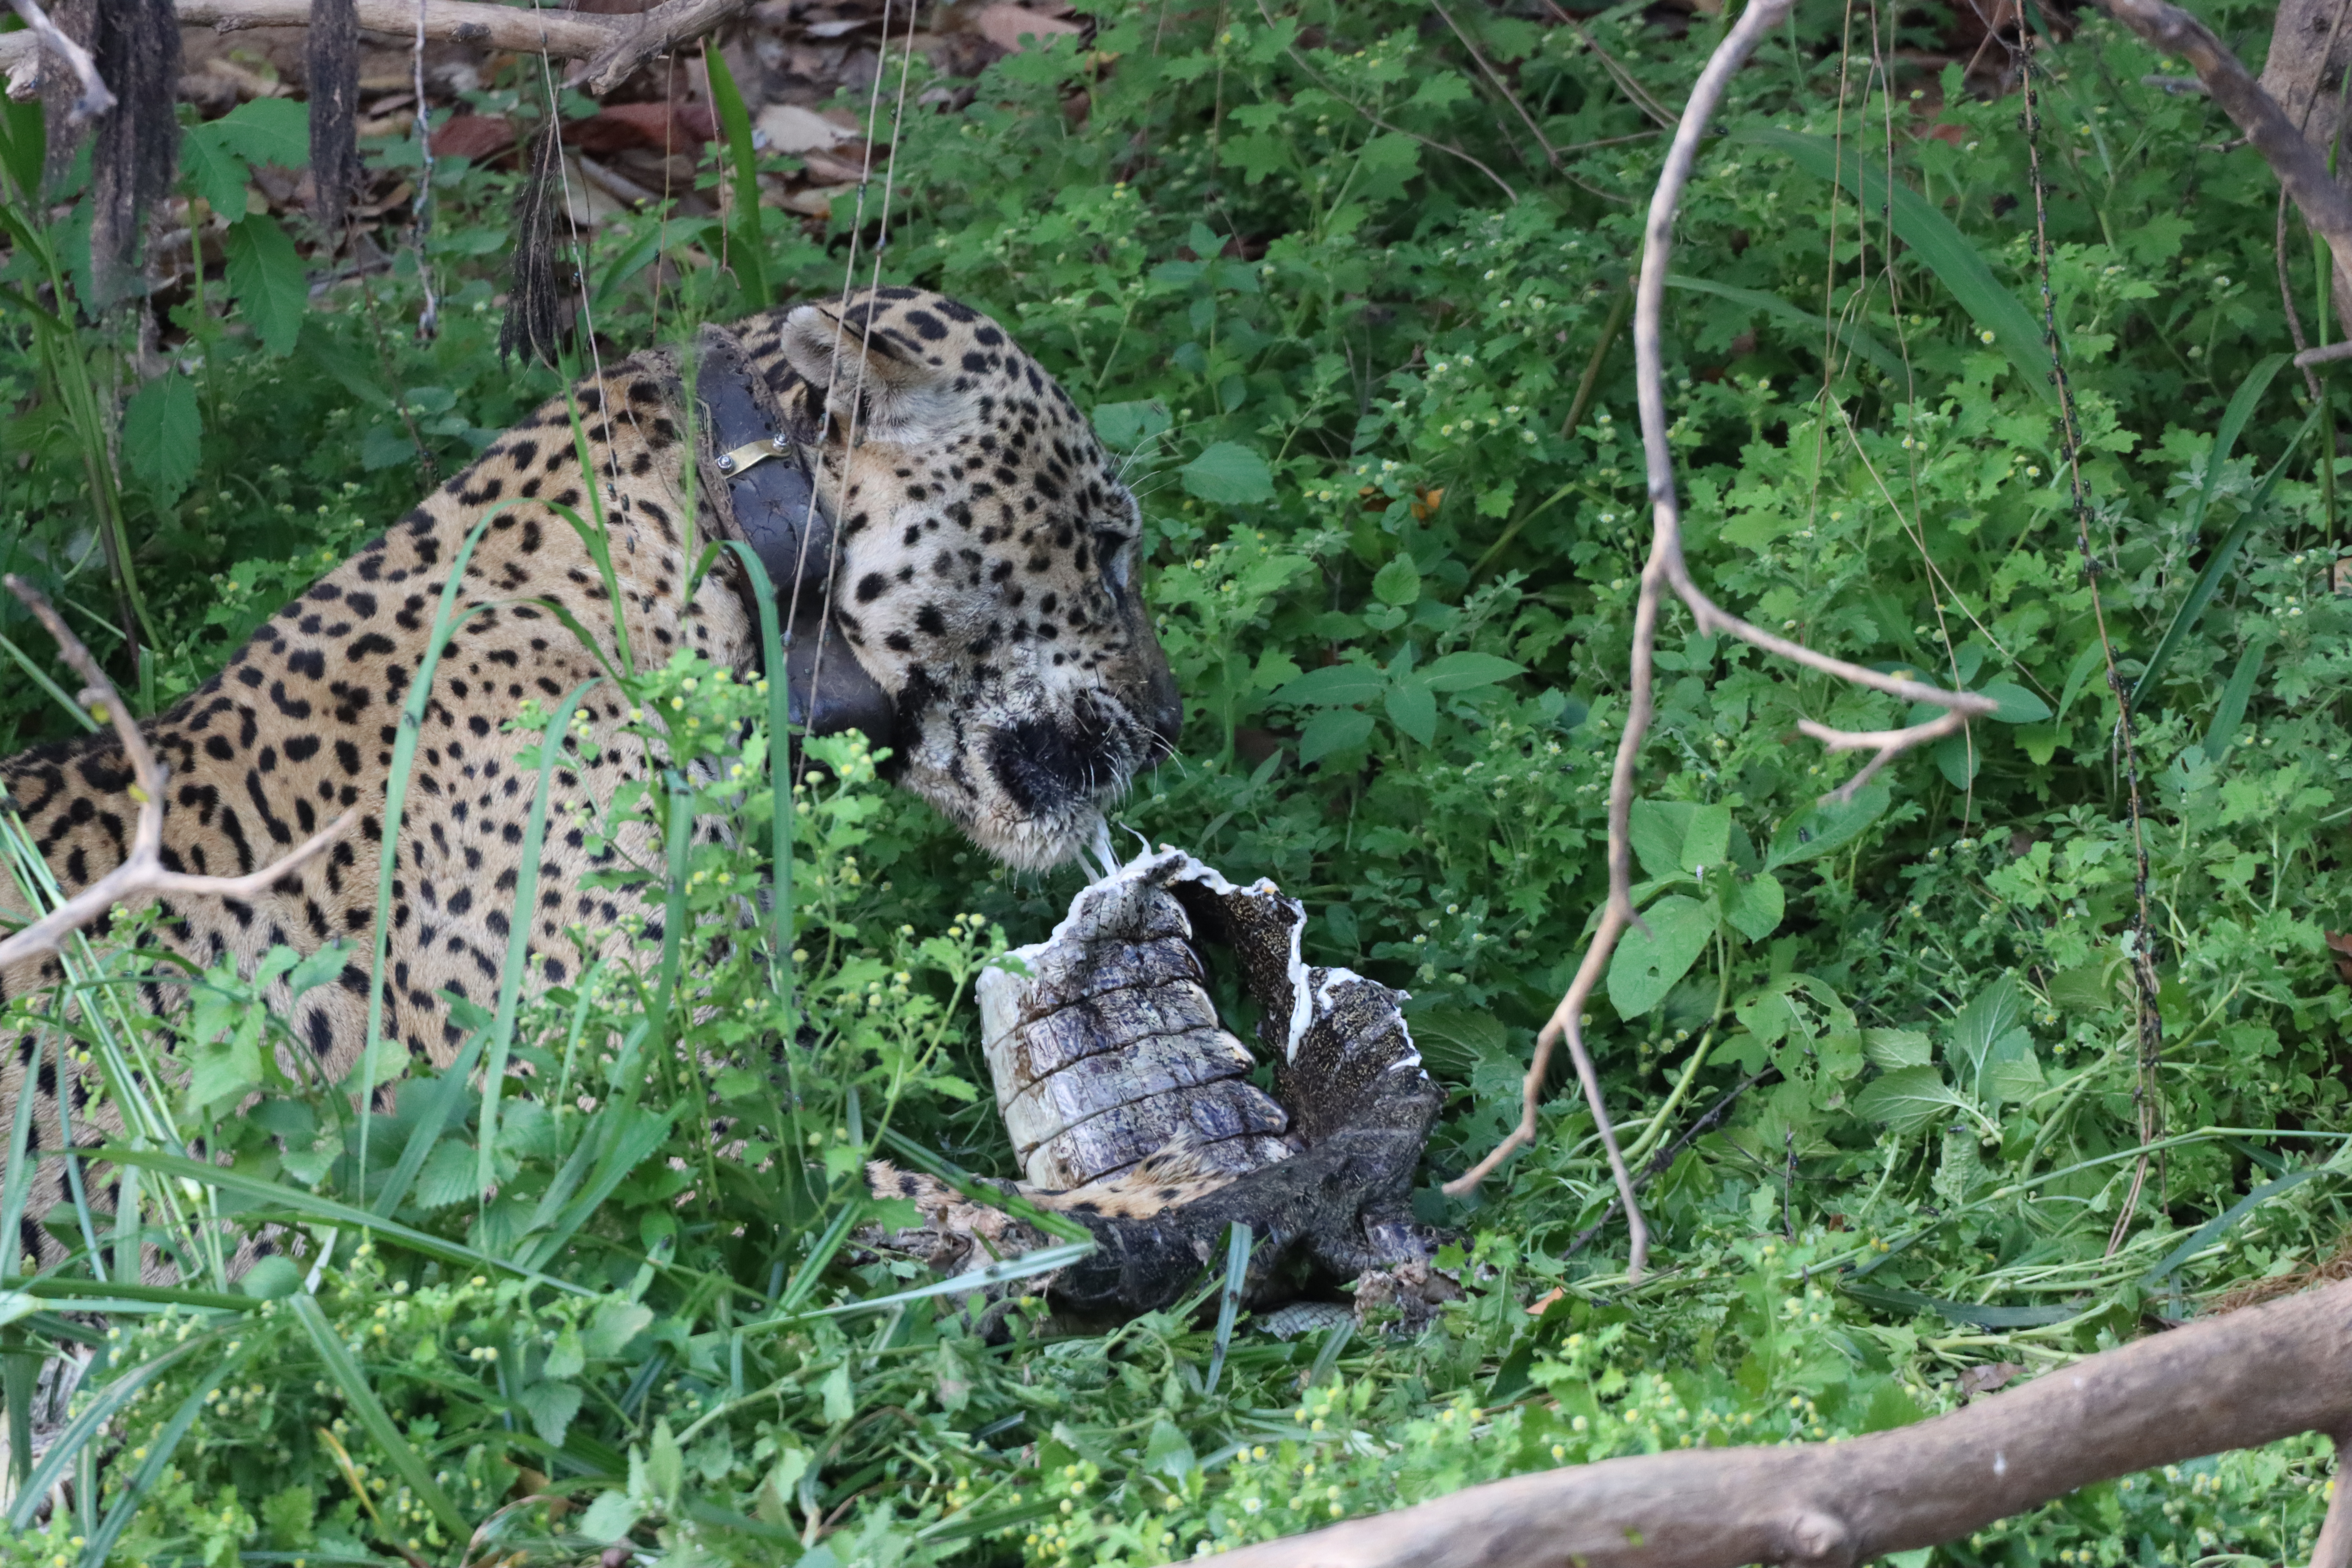
Jaguar: Ousado